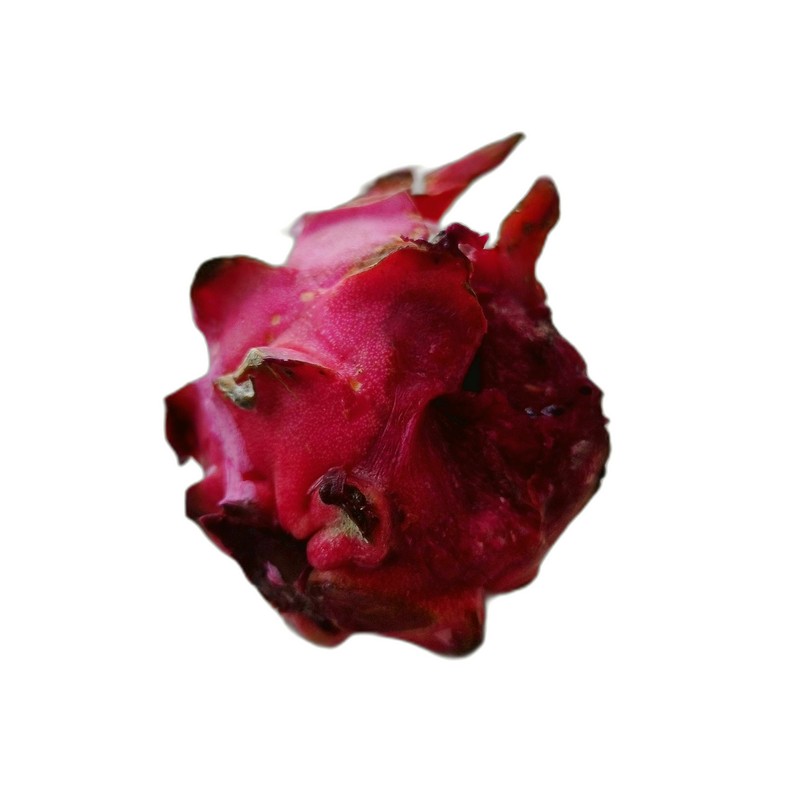
Label: Defect Dragon Fruit